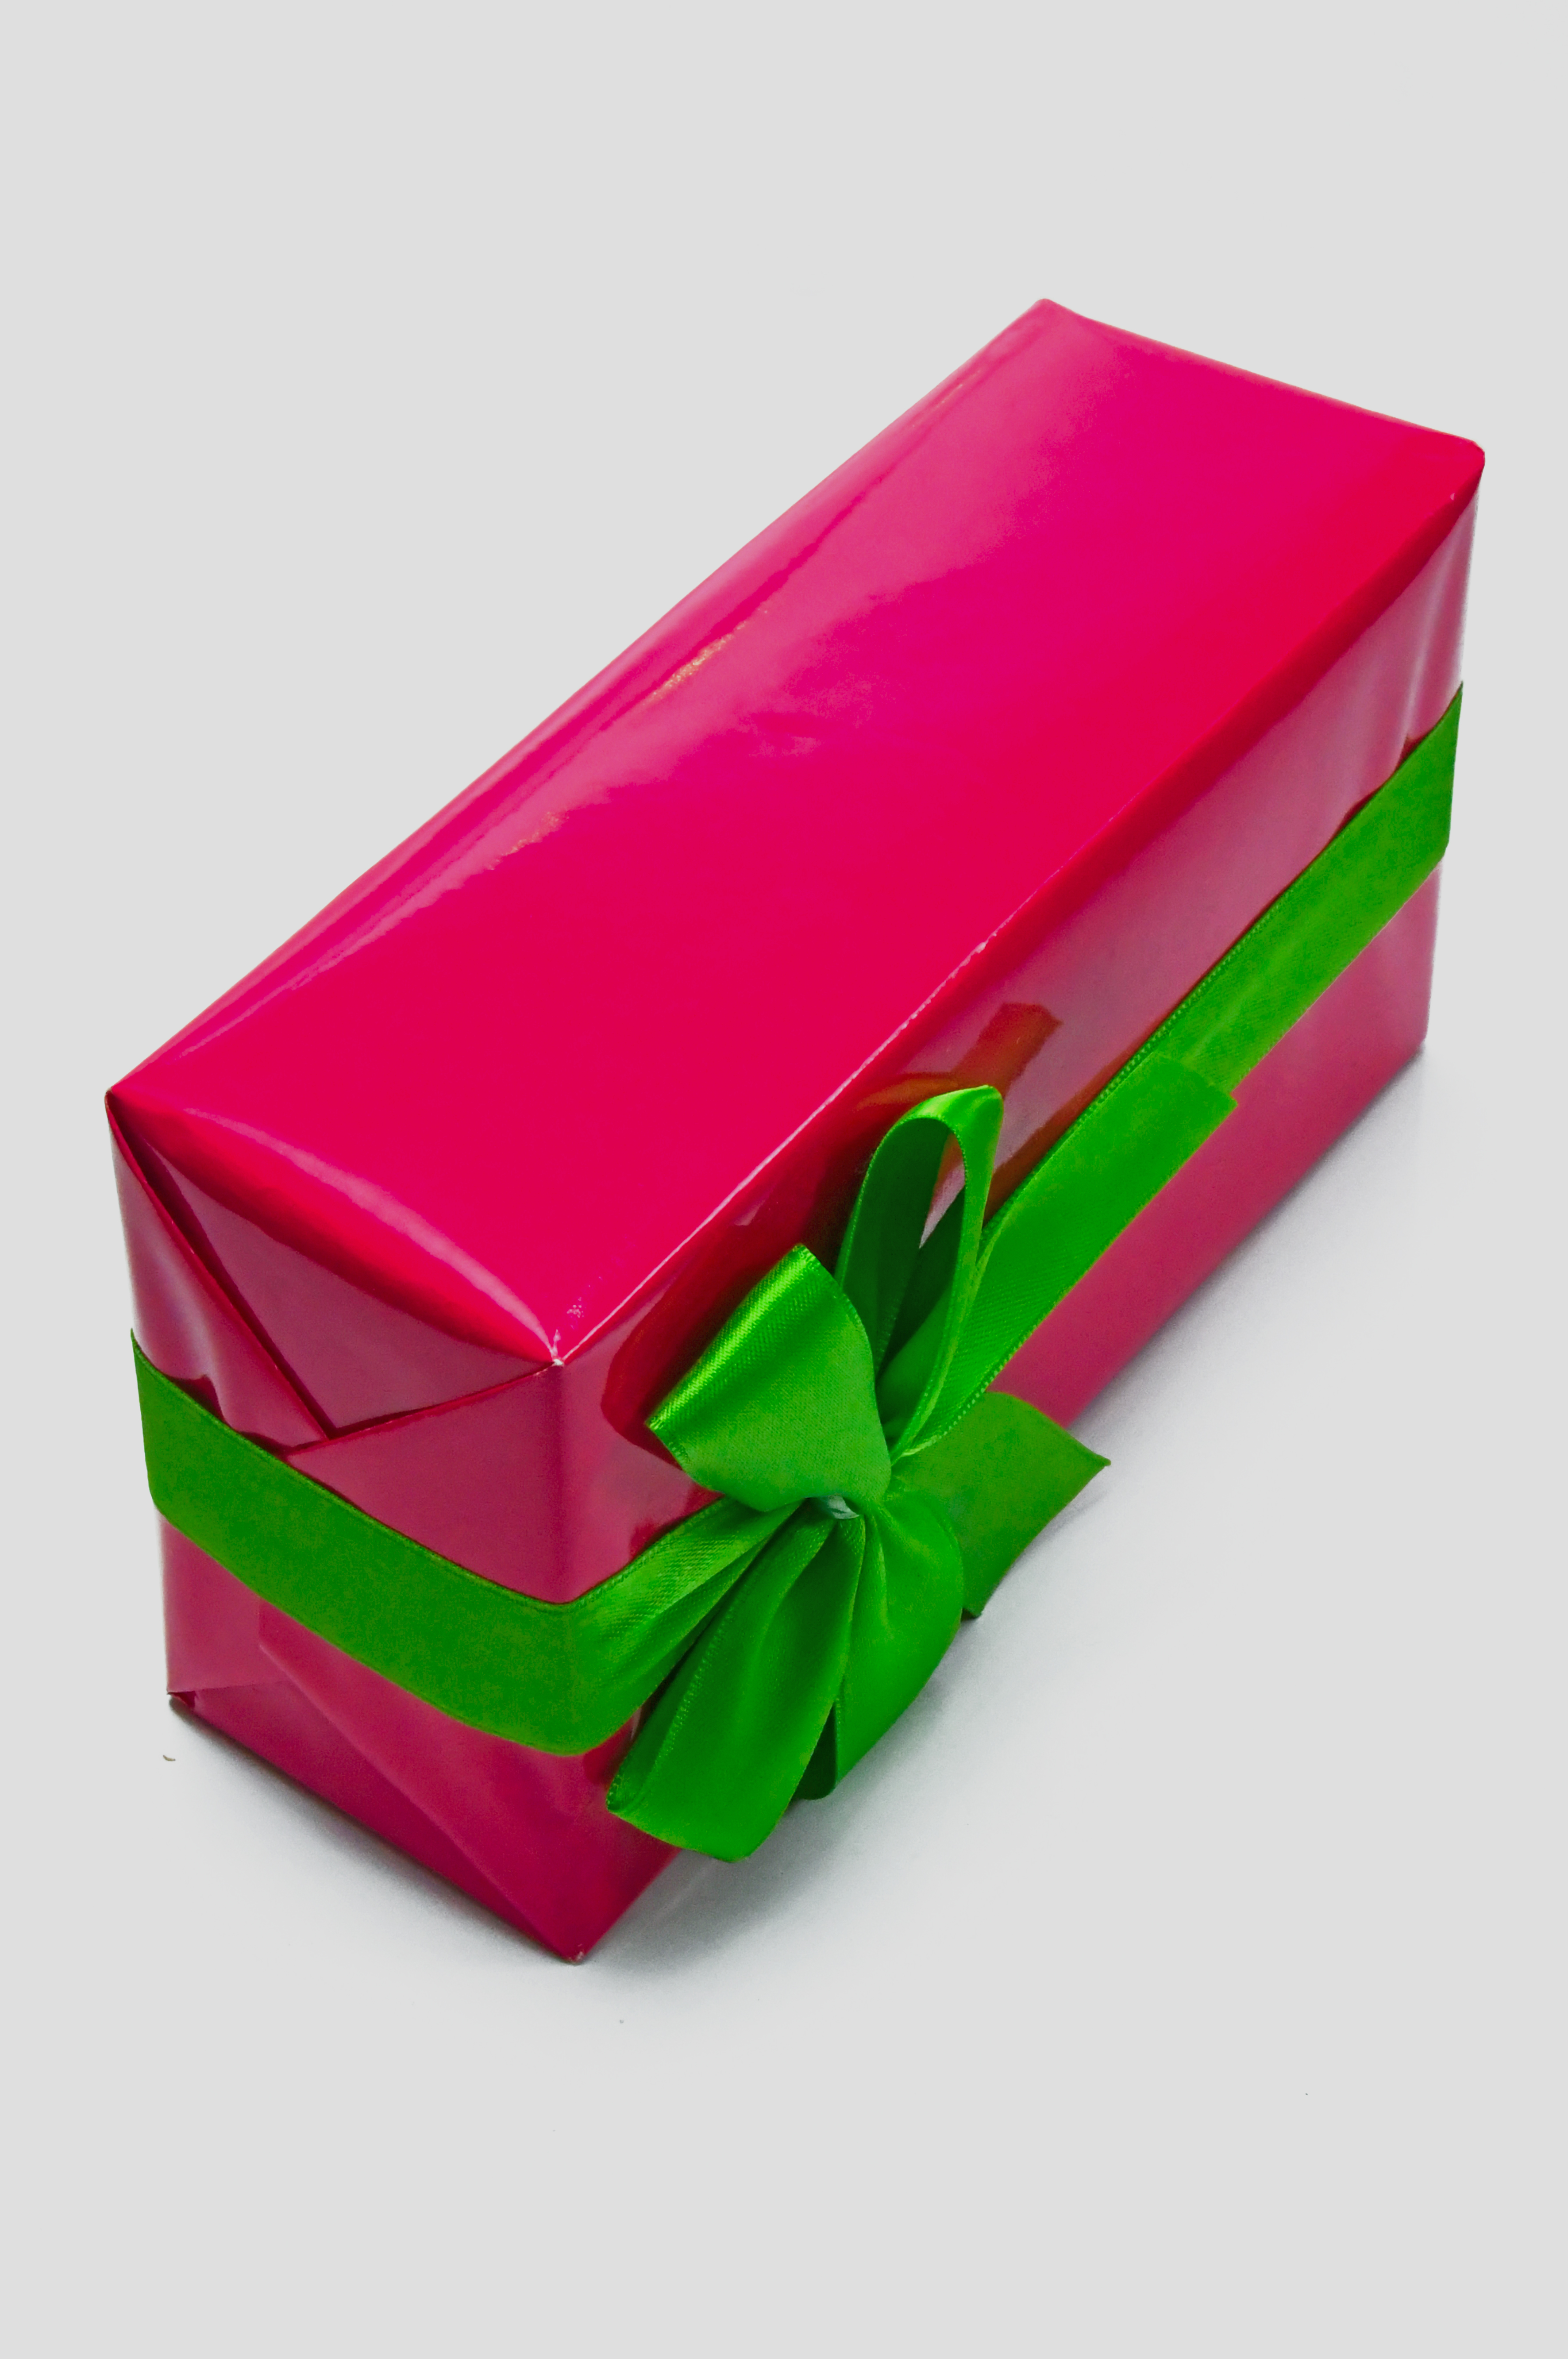
gift, box, pink, day, background, isolated, white, green, bow, holiday, open, valentine, ribbon, birthday, surprise, card, present, table, flowers, celebration, greeting, anniversary, shopping, concept, red, decoration, package, wrap, party, new, shiny, product, rectangle